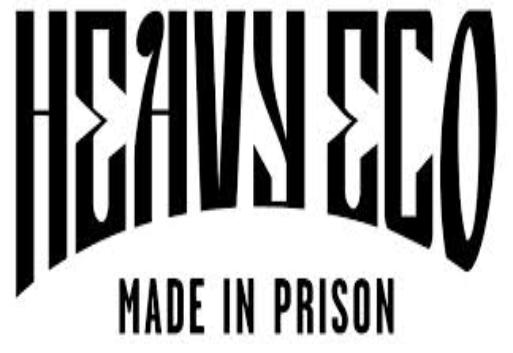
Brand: Heavy Eco
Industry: Clothes